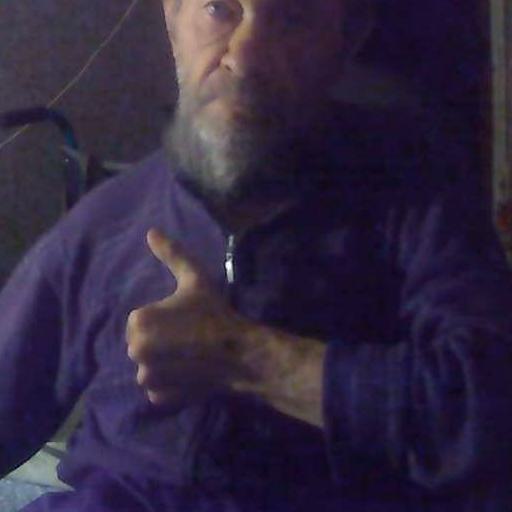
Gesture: like